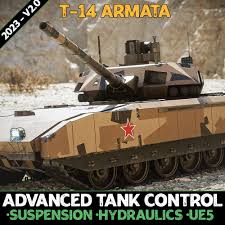
Label: Tank